Togorō Uzaki

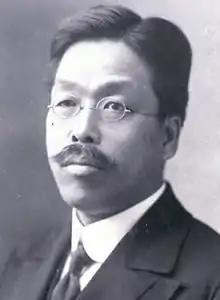
Togorō Usaki

Uzaki was born in Himeji in Hyōgo Prefecture. His father was the China scholar Kyūhei Uzaki. In 1886, he entered Kōbe Palmore English Academy and was baptized the following year by American missionary Walter Russell Lambuth. He became a Methodist, joining the Japan Conference of the Methodist Episcopal Church, South.